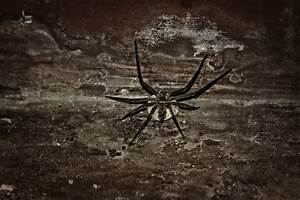
Label: spider